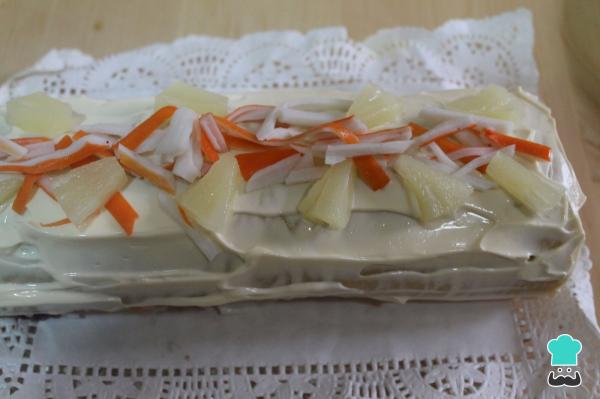
1Por último, decora con palitos de surimi cortado en tiras y con trozos de piña en almíbar.Truco: en caso de querer aprender cómo hacer pionono vegetal, solo tienes que retirar de esta receta el surimi y substituir por cualquier otro ingrediente que te guste.